Jesper Mattson Cruus af Edeby

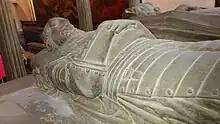
Jesper Mattson Cruus

Jesper Mattson Cruus af Edeby (1576–1622) was a Swedish soldier and politician, being appointed Privy Councilor in 1612, Field Marshal in 1615, Lord High Treasurer in 1615, and Governor of Riga in 1621. In the Kalmar War (1611–1613) he led the Swedish troops to victory against the Danish forces, led by King Christian IV of Denmark, at the Battle of Kölleryd, on 21 February 1612. In 1622 he died in Riga after being wounded in a dispute with a local clergyman.